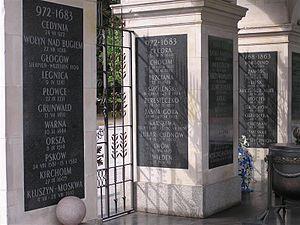
La bataille de Berestechko a été disputée entre les cosaques ukrainiens, dirigés par l’ hetman Bohdan Khmelnytsky, aidés de leurs alliés Tatars de Crimée, et une armée polonaise dirigée par le roi Jean II Casimir Vasa, du 28 au 30 juin 1651. La bataille se déroula dans la province de Volhynie, dans la plaine vallonnée au sud de la rivière Styr. On considère qu'il s'agit d'une des plus grandes batailles terrestre du XVIIᵉ siècle.